Ellen Johnson Sirleaf

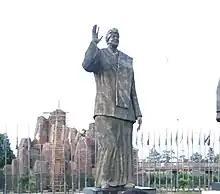
A statue of Sirleaf unveiled in Owerri's Ikemba Ojukwu Square (Imo state, Nigeria) in 2017

In 2018, Sirleaf founded the Ellen Johnson Sirleaf Presidential Center for Women and Development, which aims "to be a catalyst for change across Africa, by helping unleash its most abundant untapped power – its women". In 2019, Director-General of the World Health Organization Tedros Adhanom appointed Sirleaf as the WHO Goodwill Ambassador for the health workforce. Amid the COVID-19 pandemic in 2020, she stepped down from this post to serve as co-chair (alongside Helen Clark) of the WHO's Independent Panel for Pandemic Preparedness and Response (IPPR). Also in 2020, she was appointed to the Development Advisory Council of the U.S. International Development Finance Corporation.